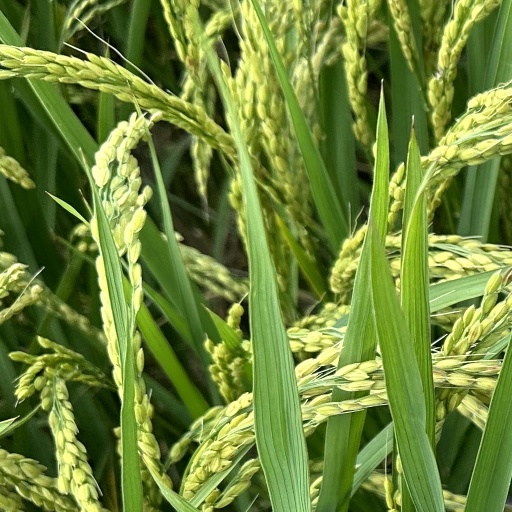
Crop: rice